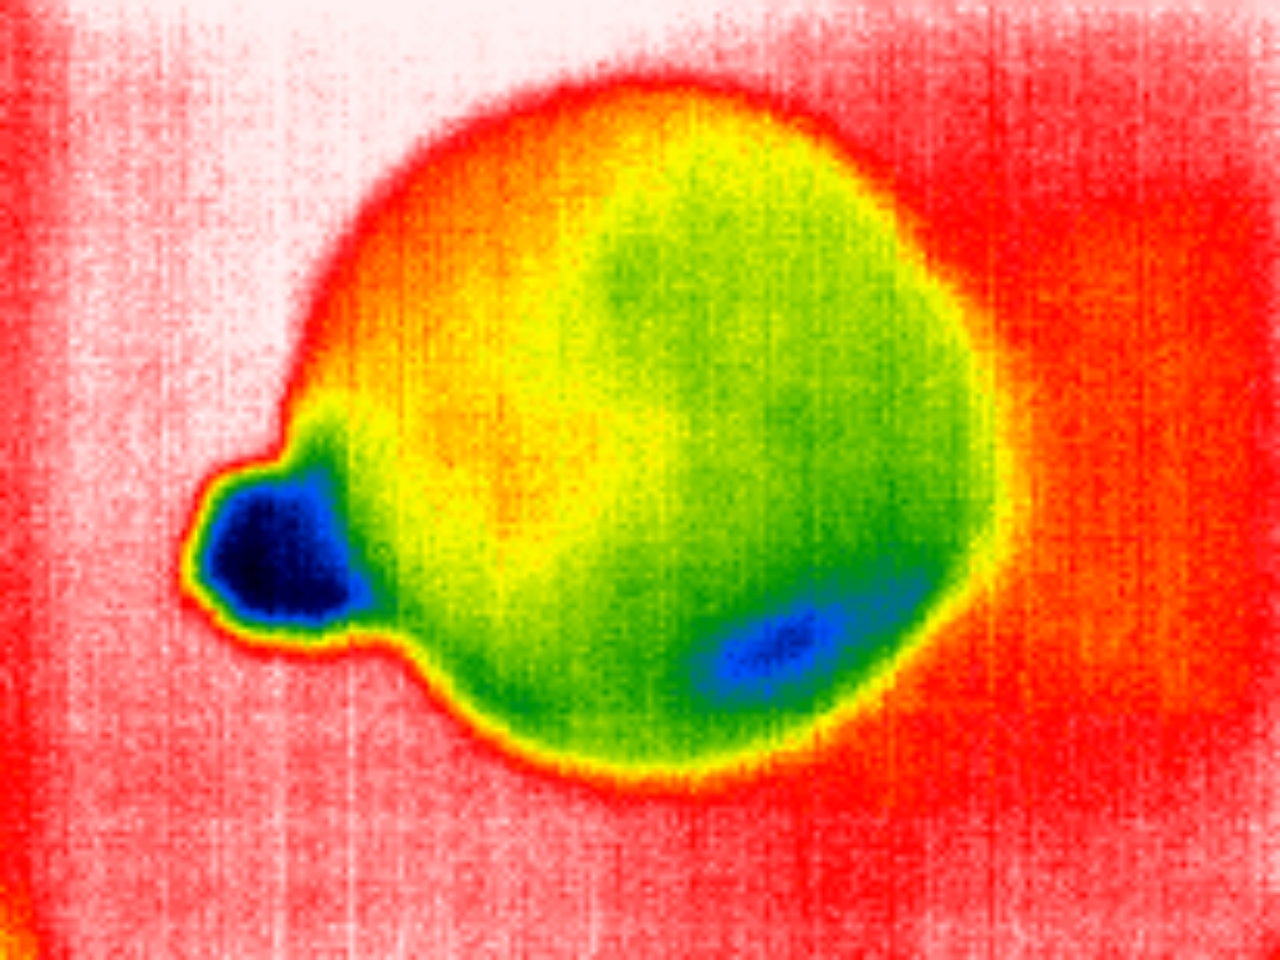
Label: Minor Defect